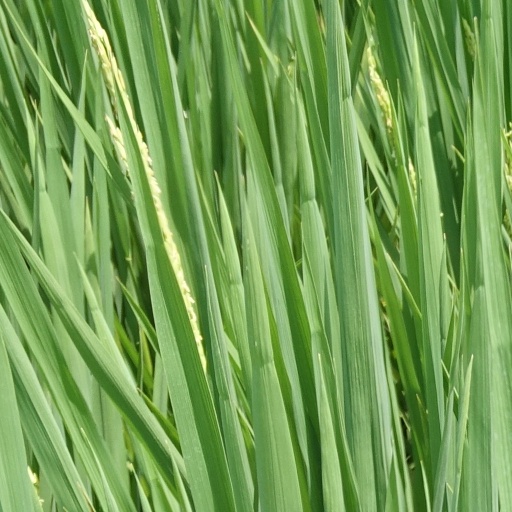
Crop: rice